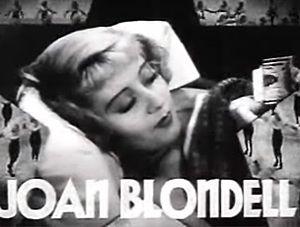
Dames est une comédie musicale américain réalisé par Ray Enright et Busby Berkeley, sorti en 1934.